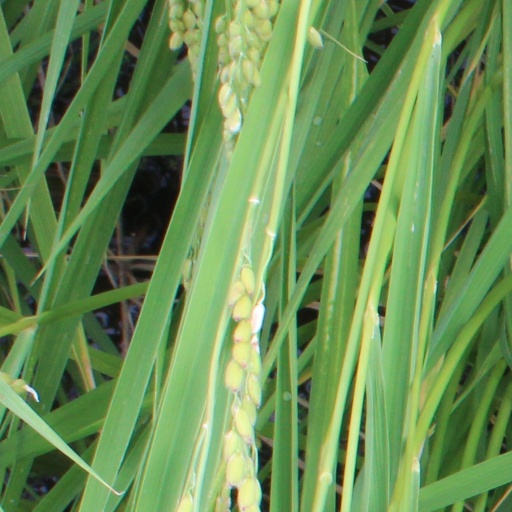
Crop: rice